Christmas tree cultivation

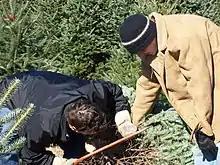
Customers, armed with a saw, at a typical "choose-and-cut" Christmas tree farm

In Great Britain, Nordmann fir is a popular species, largely due to its needle-retention qualities. Other popular trees in Britain are Norway spruce, Serbian spruce, and Scots pine, the last of which is slightly rarer; it has sharp needles that do not shed easily.